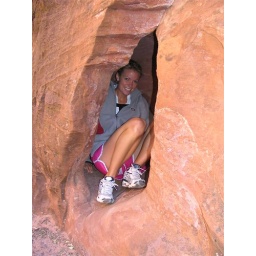
No golden plates in there, darn!